Liselotte Landbeck

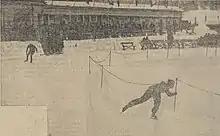
Elly Taconis versus Landbeck (right) during the first official international women's long track speed skating competition in 1932 in Davos.

In speed skating, Landbeck competed at the first ever international long track speed skating competition for women during the 1932 European Speed Skating Championships in Davos on 9–10 January 1932. She won this competition against Dutchwomen Elly Taconis by setting a new world record in the 500m as well as the world record in the 1000 m. Landbeck won the next season the first unofficial 1933 World Allround Speed Skating Championships for Women.